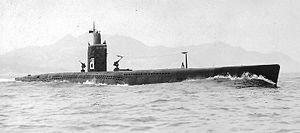
La Marine impériale japonaise était la marine militaire du Japon impérial de 1869 à 1947. En Occident la Marine impériale japonaise est parfois désignée, à tort, comme la Flotte combinée, mais ce terme désigne en réalité un degré d'organisation des effectifs de la flotte impériale, constituant une grande flotte de guerre conçue pour de vastes opérations en haute mer. En fonction des besoins du moment, la Marine impériale pouvait réorganiser ses navires et dissoudre ou reconstituer sa Flotte combinée, sa Rengō Kantai, mais comme cette dernière mobilisait la plupart des bâtiments les plus importants de la Marine, certains Occidentaux ont fini par confondre la Rengō Kantai avec la Marine elle-même.